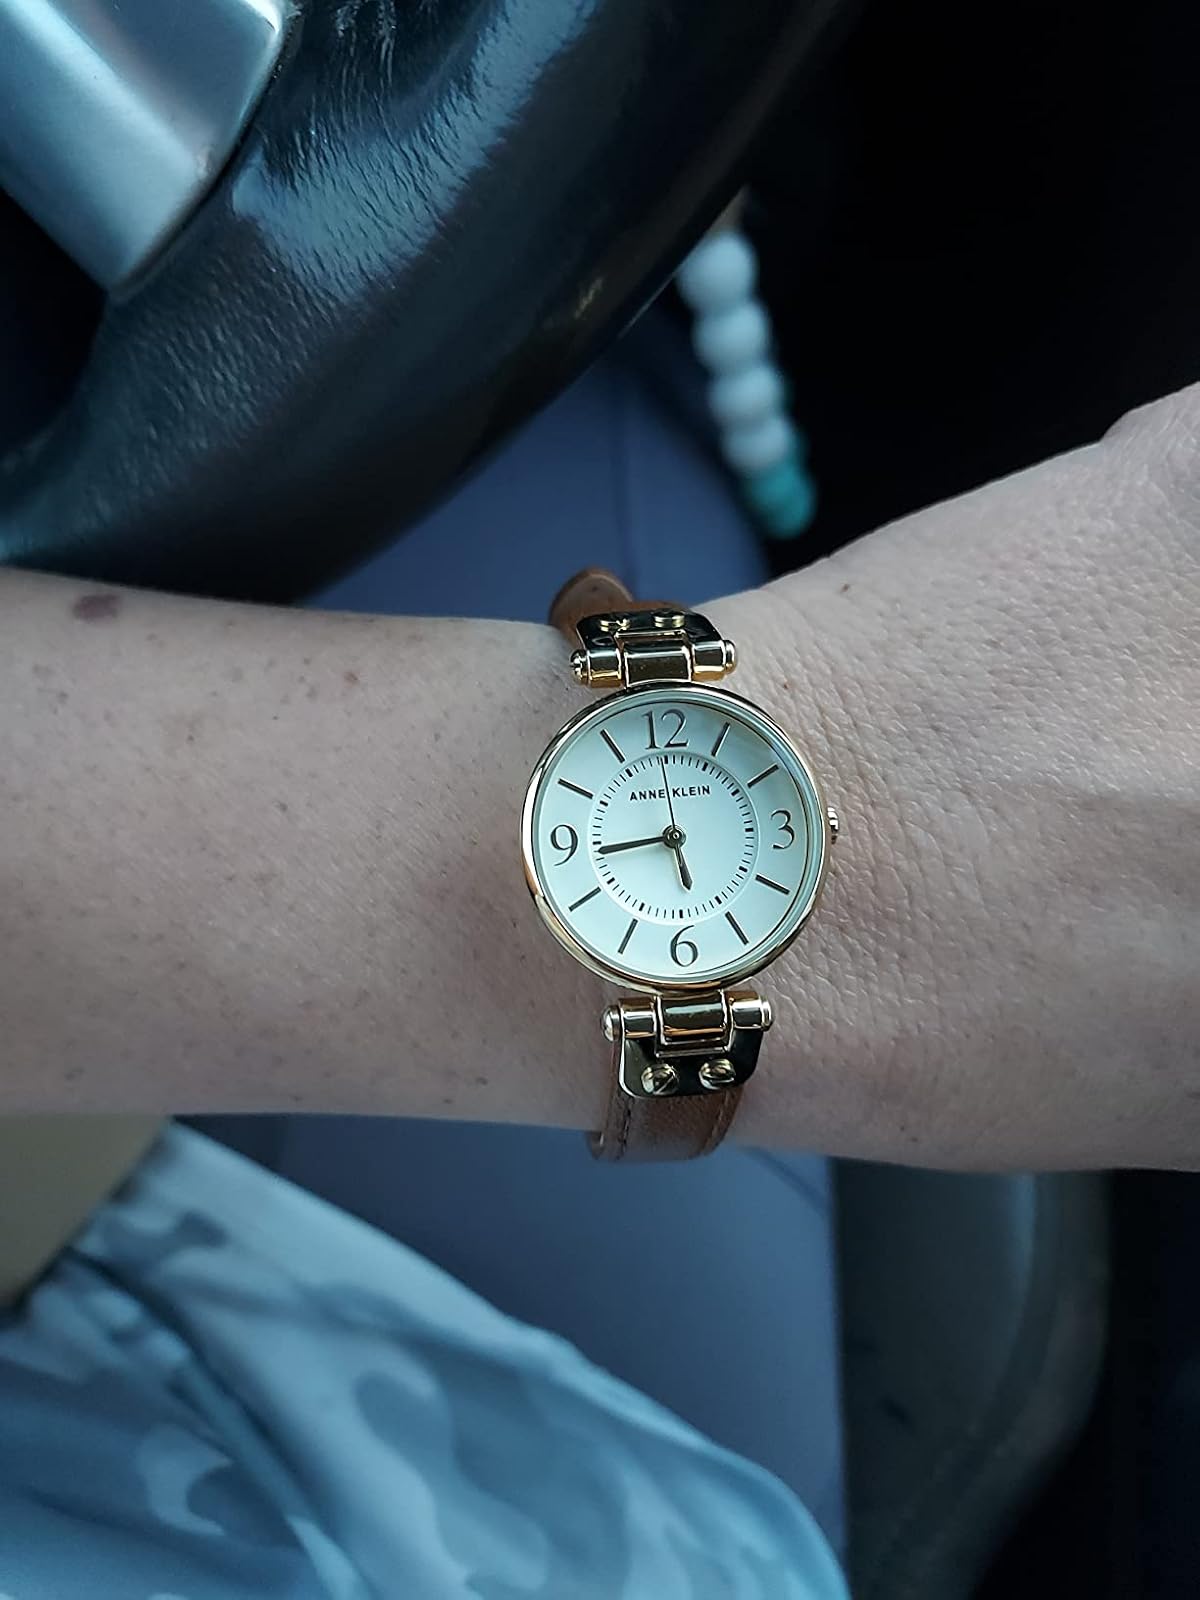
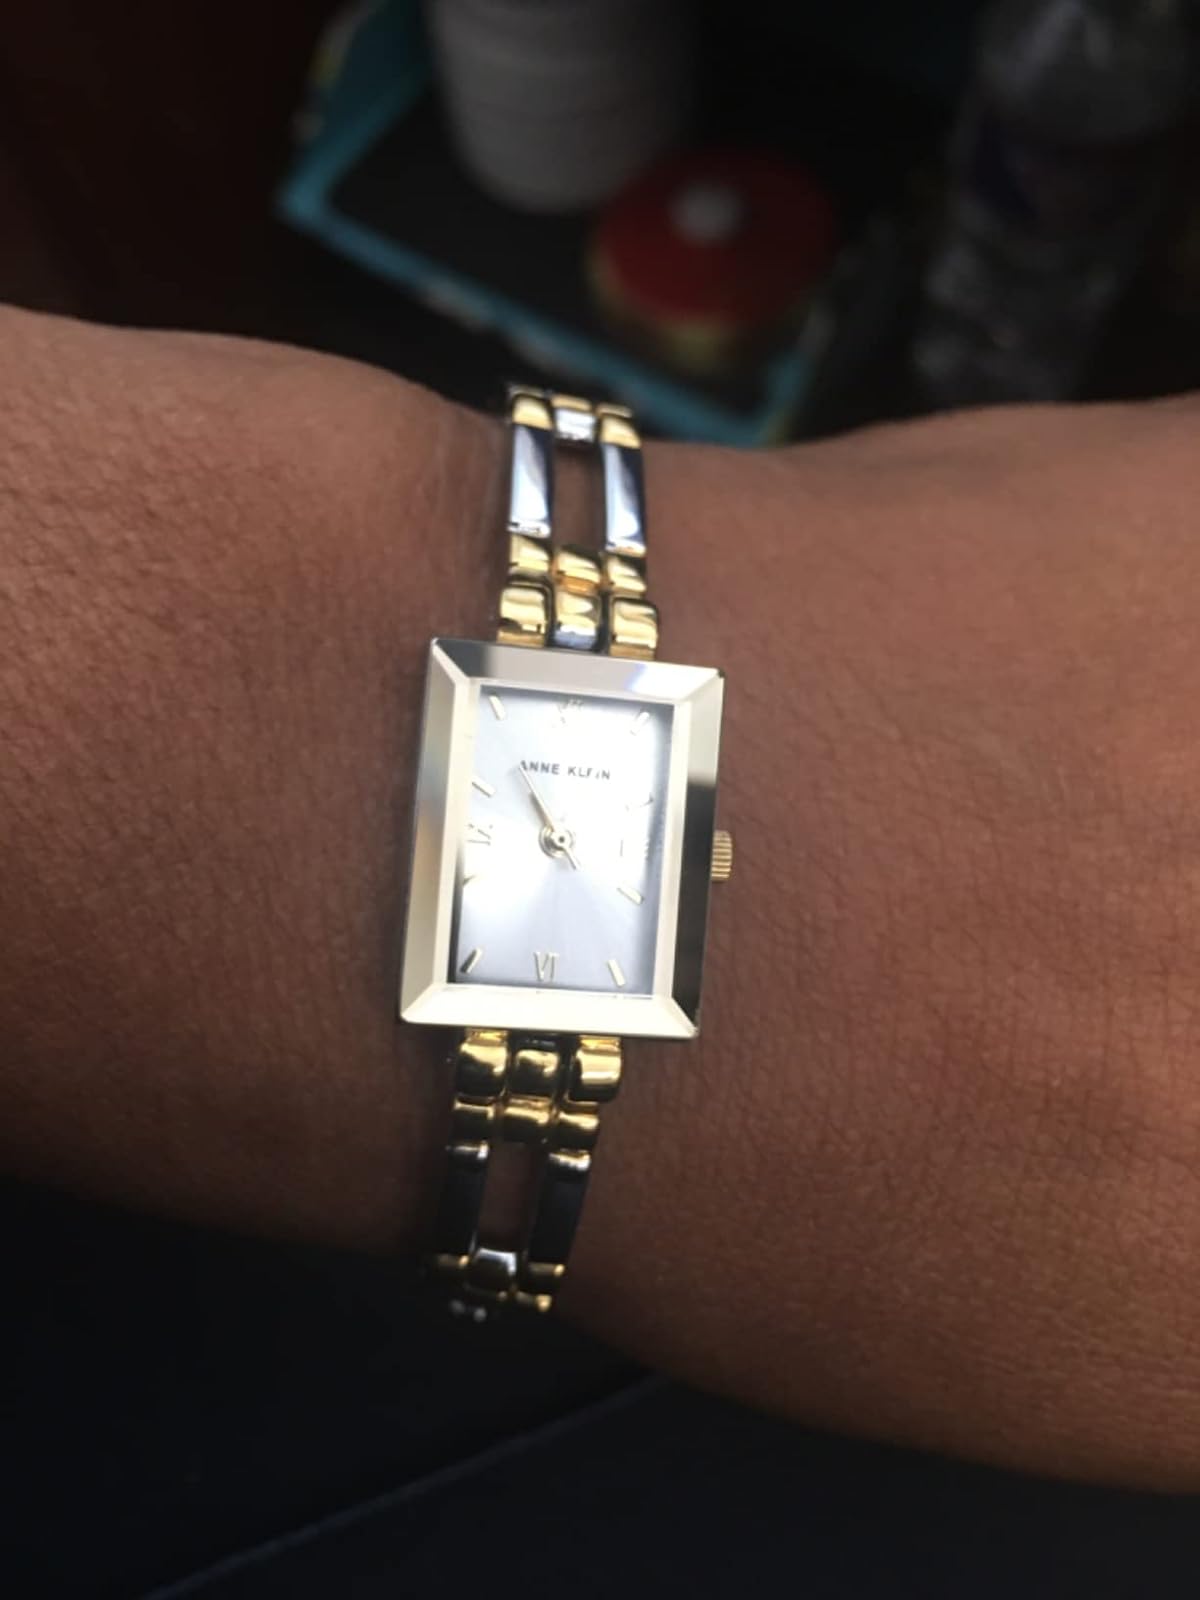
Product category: accessories_watch
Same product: no